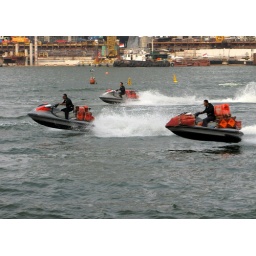
flying above water